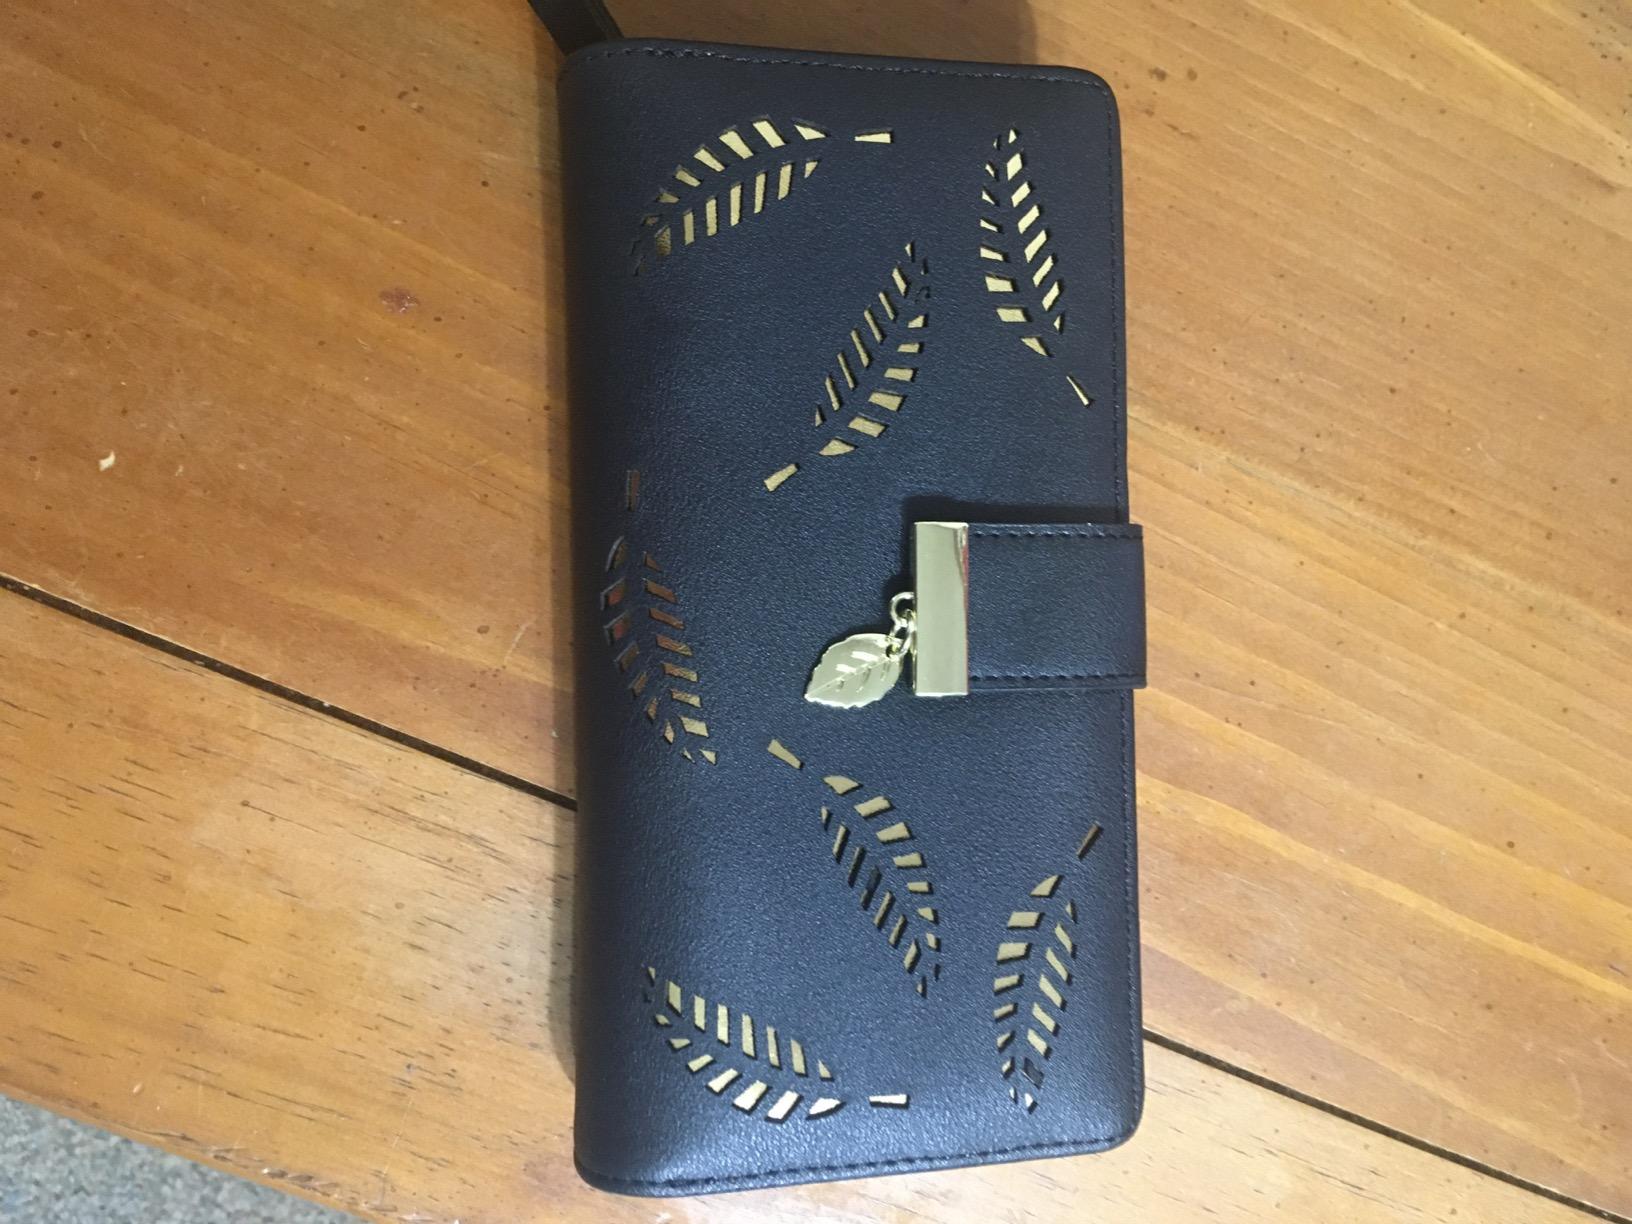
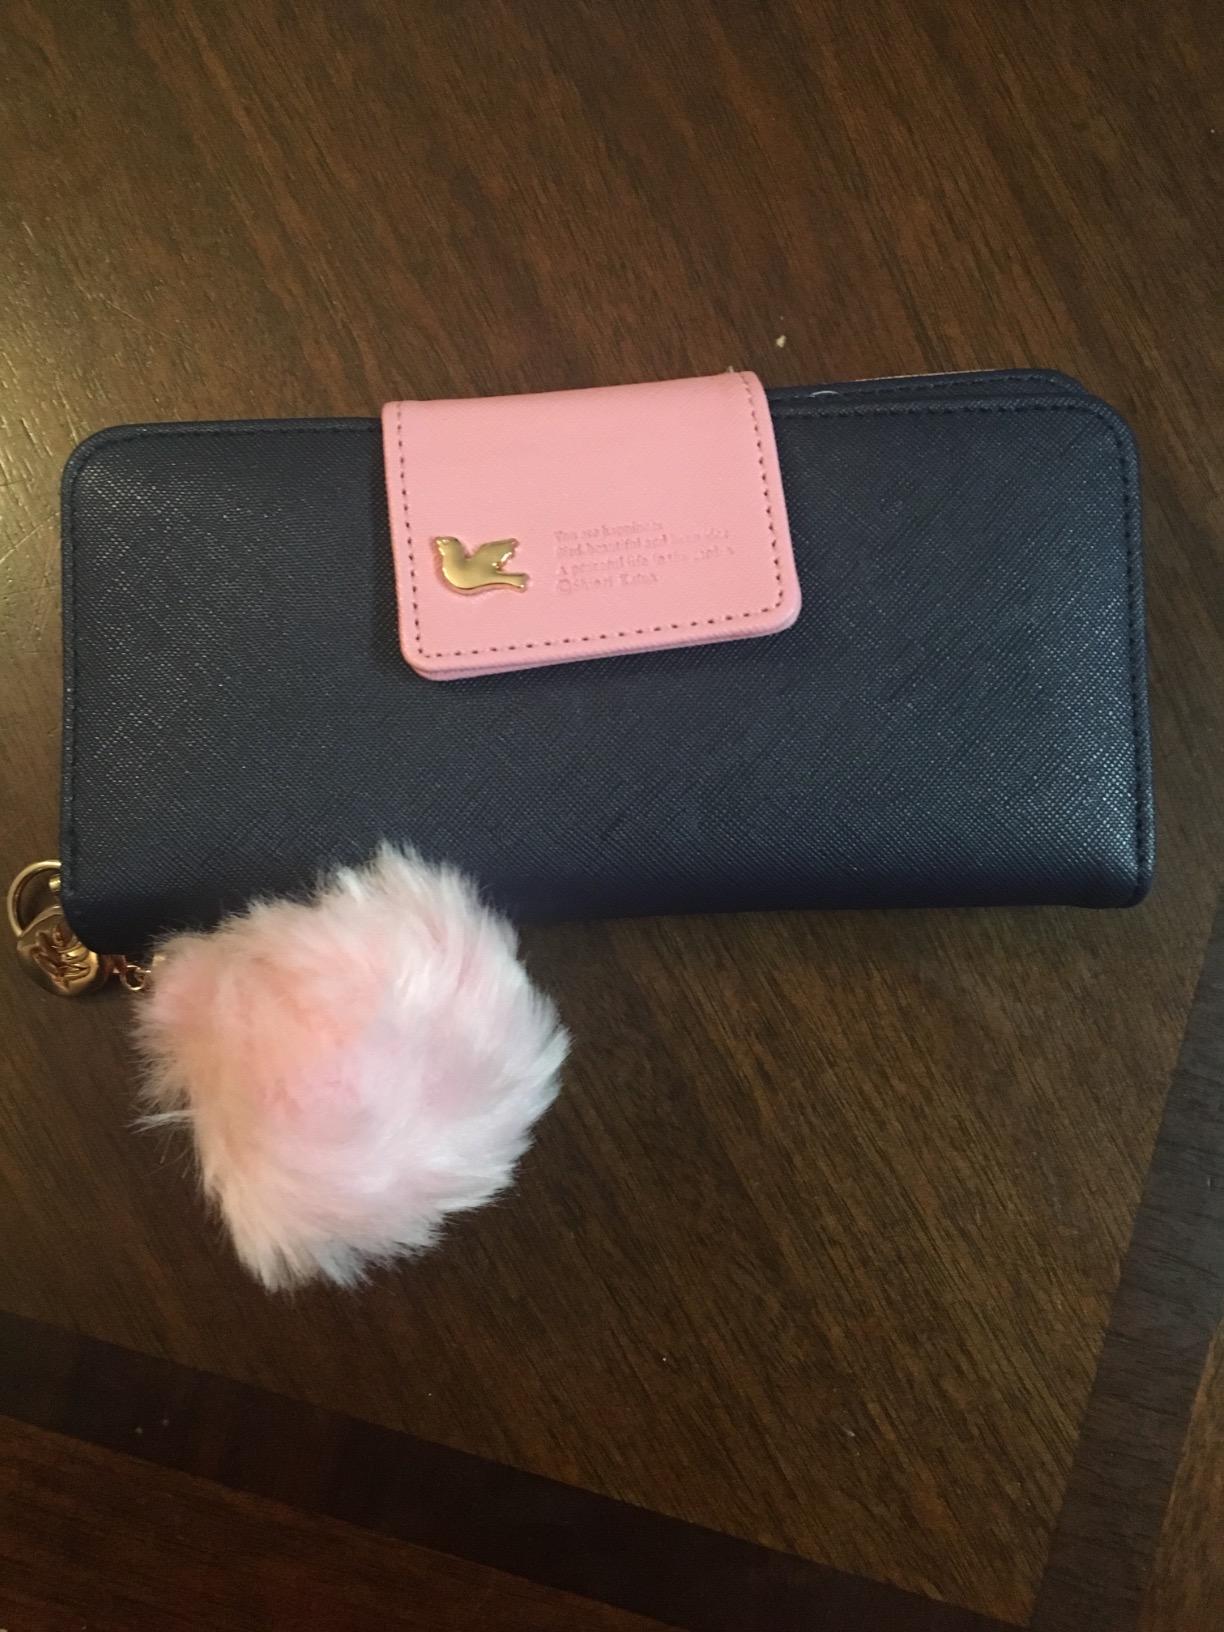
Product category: accessories_handbag
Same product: no